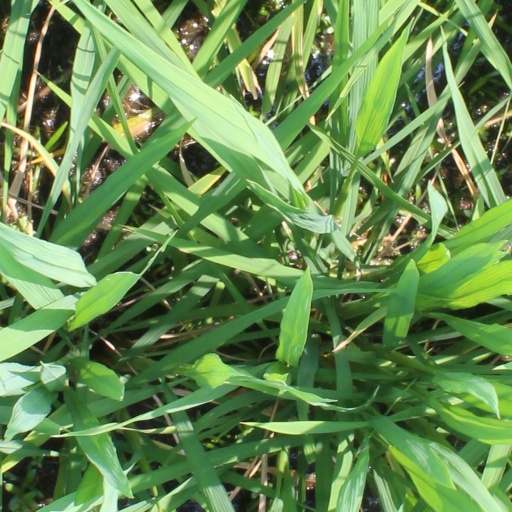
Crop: rice